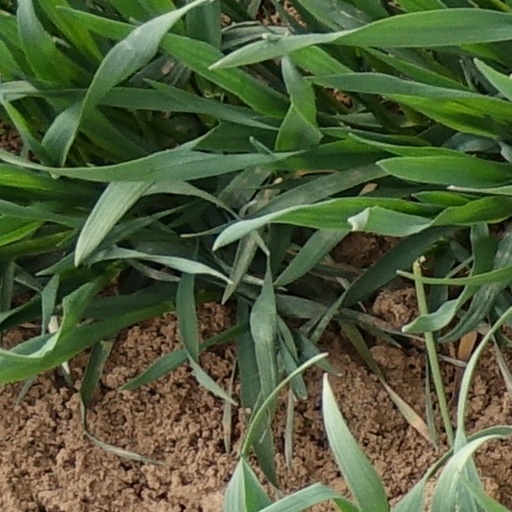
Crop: wheat